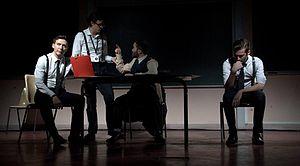
Pièce de théâtre Where is Boston, écrite et mise en scène par Alban Valembois. Représentation à l'amphithéâtre Lajugie de l'université de Bordeaux le 25 mars 2014.
La mise en scène est selon la définition d’André Antoine « l’art de dresser sur les planches l'action et les personnages imaginés par l’auteur dramatique ». Jusque là, la mise en scène se limitait à coordonner les actions des acteurs : « Entrez côté jardin, vous côté cour, parlez plus fort... » C’est l’ensemble de toutes les dispositions relatives à l’action, aux mouvements isolés ou concertés des acteurs, aux incidents qui peuvent se produire autour d’eux, aux meubles et accessoires, etc.